List of Florida hurricanes (1900–1949)

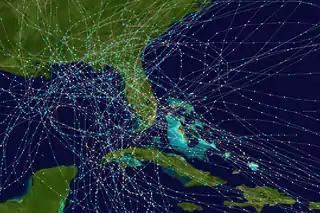
Tracks of hurricanes over Florida from 1900 to 1949

Between 1900 and 1949, 108 Atlantic hurricanes have affected the U.S. state of Florida. Collectively, tropical cyclones in Florida during the time period resulted in about $4 billion (2008 USD) in damage. Additionally, tropical cyclones in Florida were directly responsible for about 3,550 fatalities during the time period, most of which from the 1928 Okeechobee Hurricane. The 1947 season was the year with the most tropical cyclones affecting the state, with a total of 6 systems. The 1905, 1908, 1913, 1927, 1931, 1942, and 1943 seasons were the only years during the time period in which a storm did not affect the Florida coast.